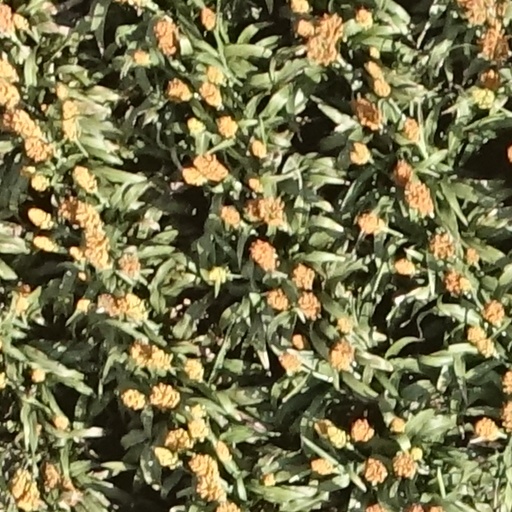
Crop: sorghum